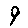
Label: 9